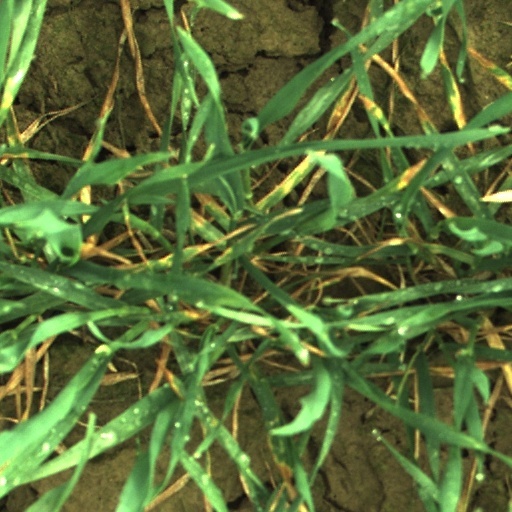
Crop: wheat